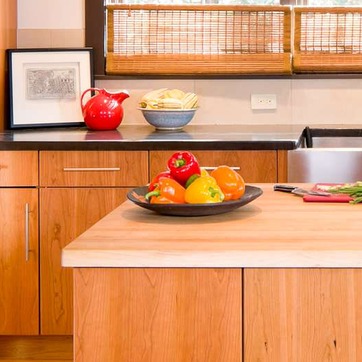
Material: food